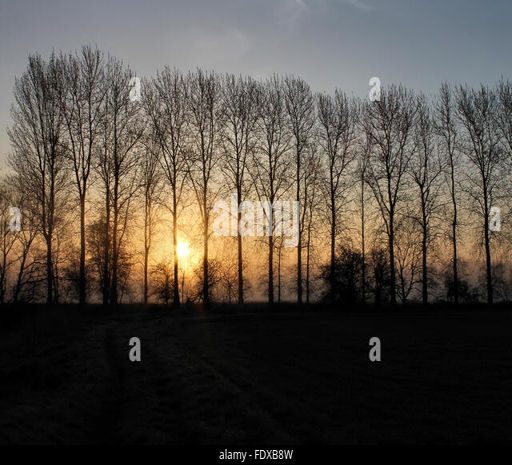
trees and morning mist at sunrise on the banks of person